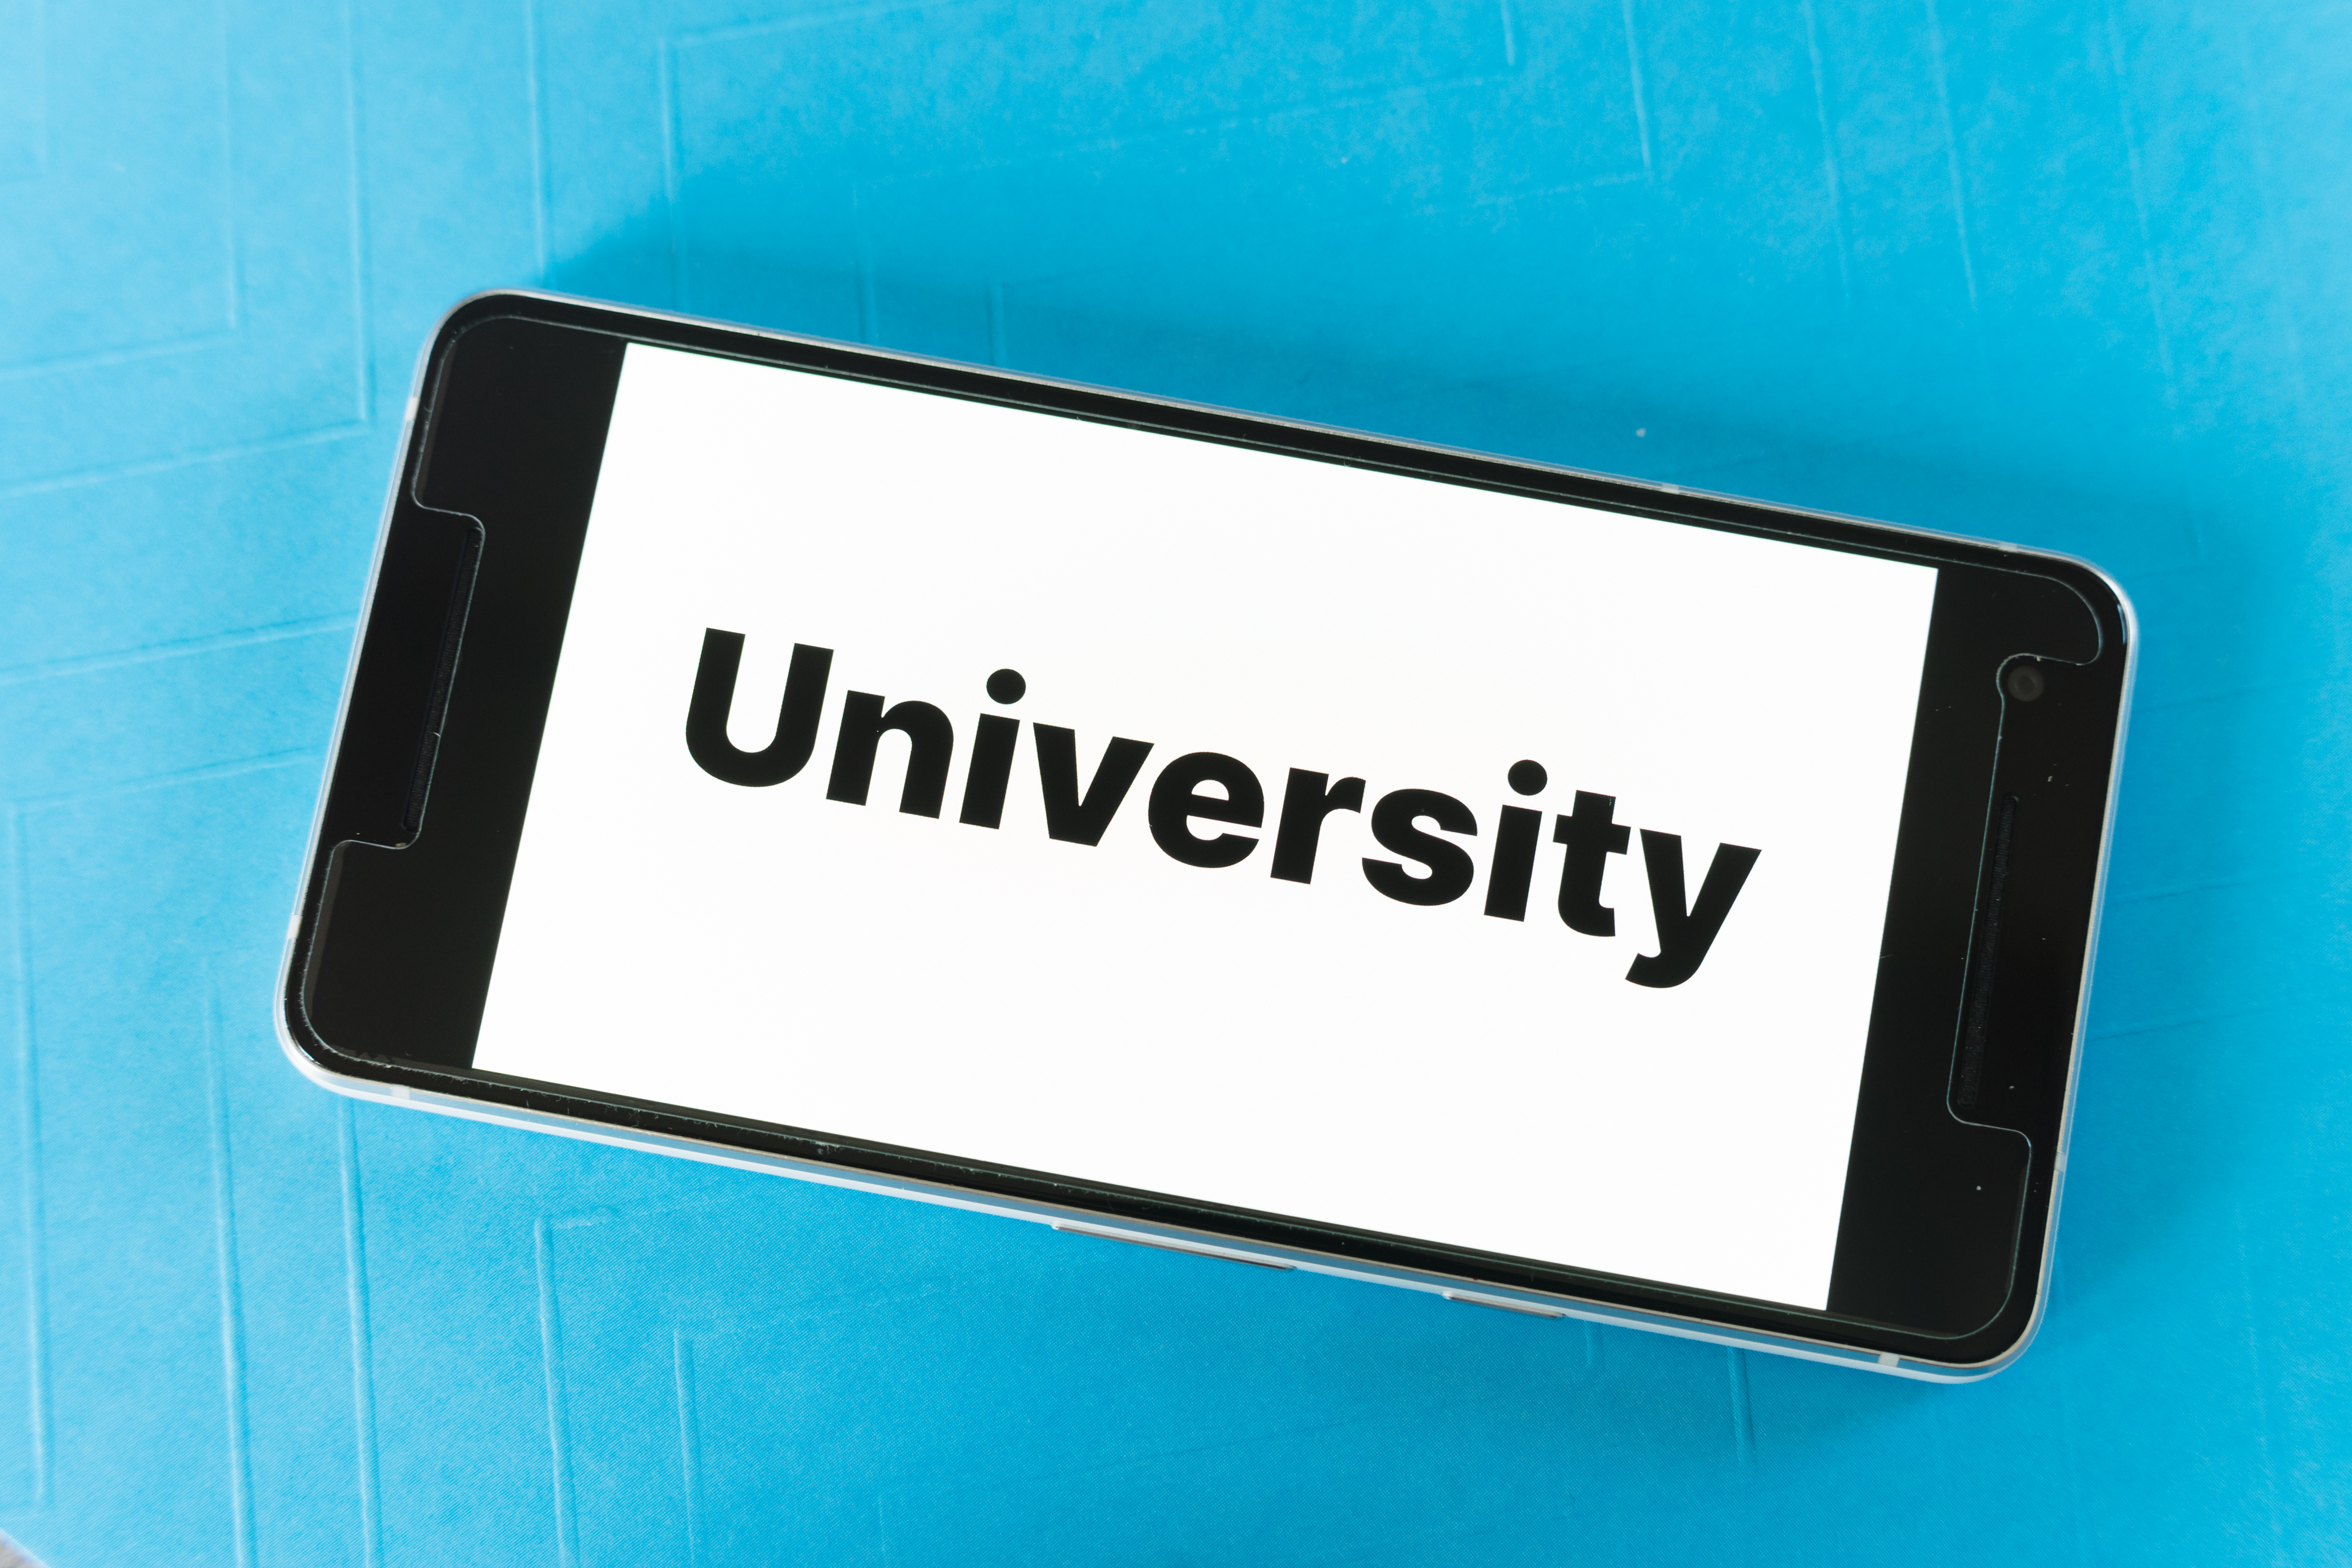
mockup, screen, smartphone, website, blog, word, university, study, research, application, news, learning, text, font, turquoise, technology, gadget, electronic device, logo, brand, label, rectangle, electric blue